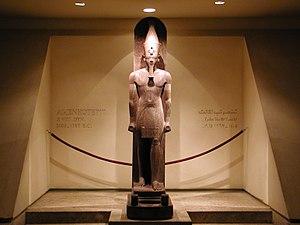
Antiquité égyptienne, Statue du Pharaon Amenhotep III Musée de Louxor, Égypte."